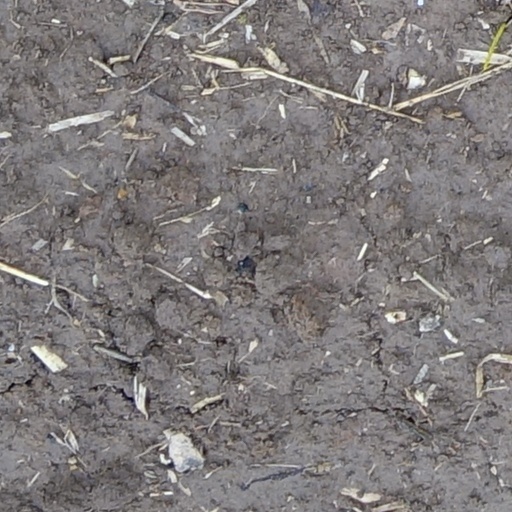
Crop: wheat